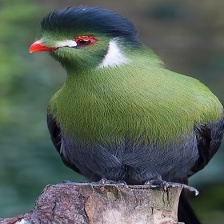
Species: WHITE CHEEKED TURACO
Scientific name: TAURACO LEUCOTIS